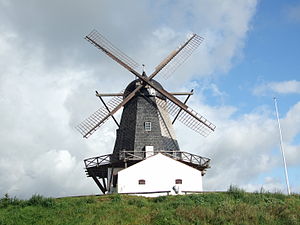
Baunhøj Mølle
Den nu restaurerede Baunhøj mølle
Bavnehøj Mølle i Grenaa
Baunhøj mølle, som er en hollandsk vindmølle, blev bygget i 1849 på Grenaas bedste udsigtspunkt, 37 meter over havet. Møllen blev opført af distriktslæge C.A. Arendrup, der måtte sælge møllen igen på tvangsauktion i 1856. Møllens vinger er 21 meter og fra vingespids til jorden er der 30 meter. Møllen har en højde på 24 meter.